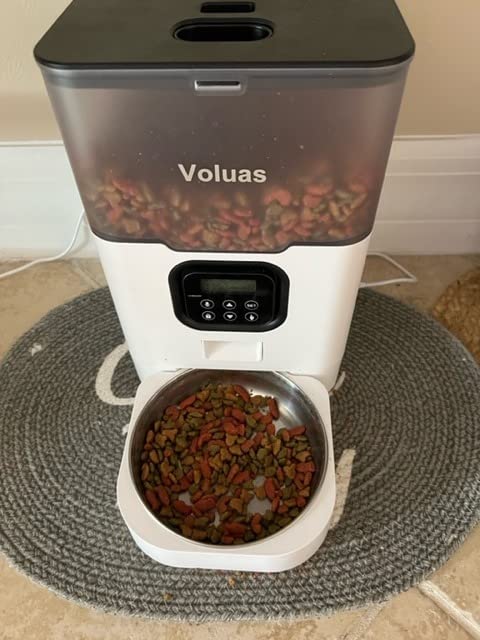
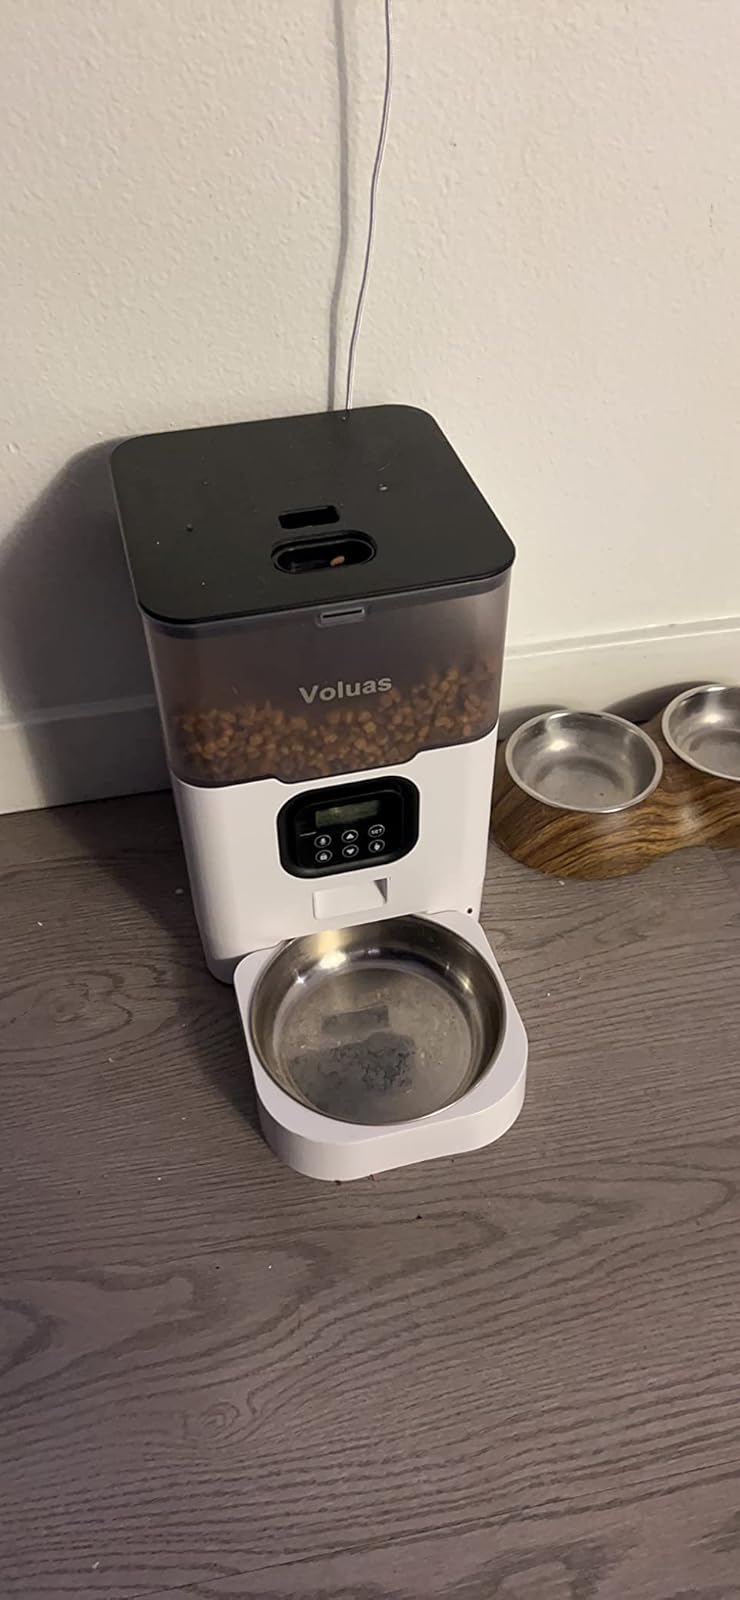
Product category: items_feeder
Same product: yes